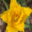
Label: tulip